Crisis actor

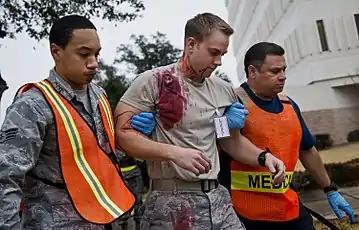
Emergency medical technicians from the 96th Medical Group move an airman pretending to be wounded toward safety during an active shooter exercise at Eglin Air Force Base in Florida in 2014.

A crisis actor (aka actor-patient or actor victim) is a trained actor, role player, volunteer, or other person engaged to portray a disaster victim during emergency drills to train first responders such as police, firefighters or EMS personnel. Crisis actors are used to create high-fidelity simulations of disasters in order to allow first responders to practice their skills and help emergency services to prepare and train in realistic scenarios as part of full-scale disaster exercises. The term has also been used by conspiracy theorists who claim that some mass shootings and other terror events are staged for the advancement of various political objectives such as to advance gun control measures.